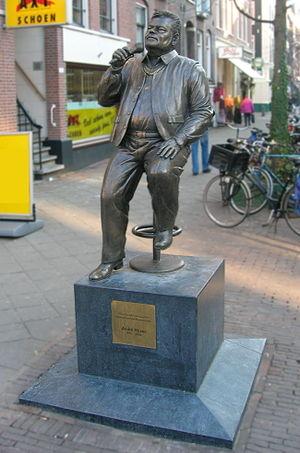
André Gerardus Hazes, né le 30 juin 1951 à Amsterdam et mort le 23 septembre 2004 à Woerden, est un chanteur néerlandais. Il est l'un des chanteurs les plus populaires du XXᵉ siècle aux Pays-Bas.